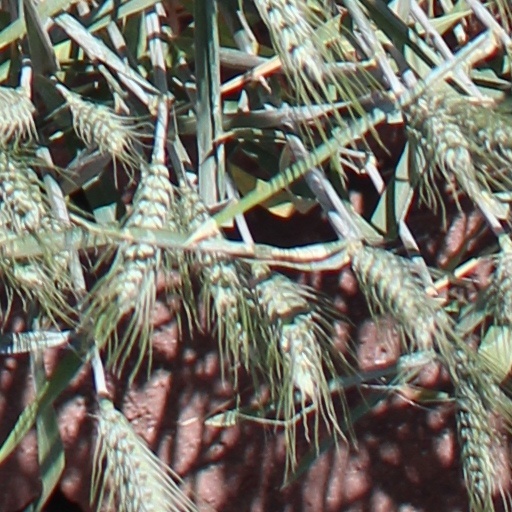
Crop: wheat